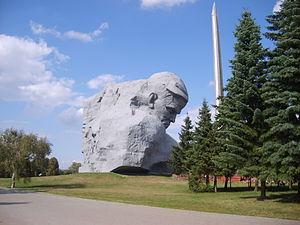
La forteresse de Brest-Litovsk est une ancienne fortification russe du XIXᵉ siècle située à Brest en Biélorussie sur la frontière avec la Pologne. C'est l'un des plus importants monuments de guerre de la Seconde Guerre mondiale, célèbre pour, premièrement, la résistance polonaise face à l'invasion allemande de septembre 1939, puis, la résistance soviétique face à l'invasion allemande lancée le 22 juin 1941 lors de l'opération Barbarossa. En 1965, le titre de forteresse héros lui fut décerné pour rappeler la défense héroïque de cette fortification frontalière au cours des premières semaines de la guerre germano-soviétique. Elle faisait alors partie de la RSS de Biélorussie.